Haute cuisine

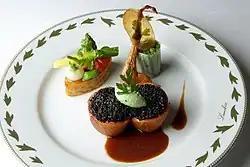
A "nouvelle cuisine" dish in the style of Jacques Lameloise (a three-star "Michelin Guide" chef)

The 1960s were marked by the appearance of "nouvelle cuisine", as chefs rebelled from Escoffier's "orthodoxy" and complexity. Although the term "nouvelle cuisine" had been used in the past, the modern usage can be attributed to authors André Gayot, Henri Gault, and Christian Millau, who used "nouvelle cuisine" to describe the cooking of Paul Bocuse, Alain Chapel, Jean and Pierre Troisgros, Michel Guérard, Roger Vergé and Raymond Oliver, many of whom were once students of Fernand Point.